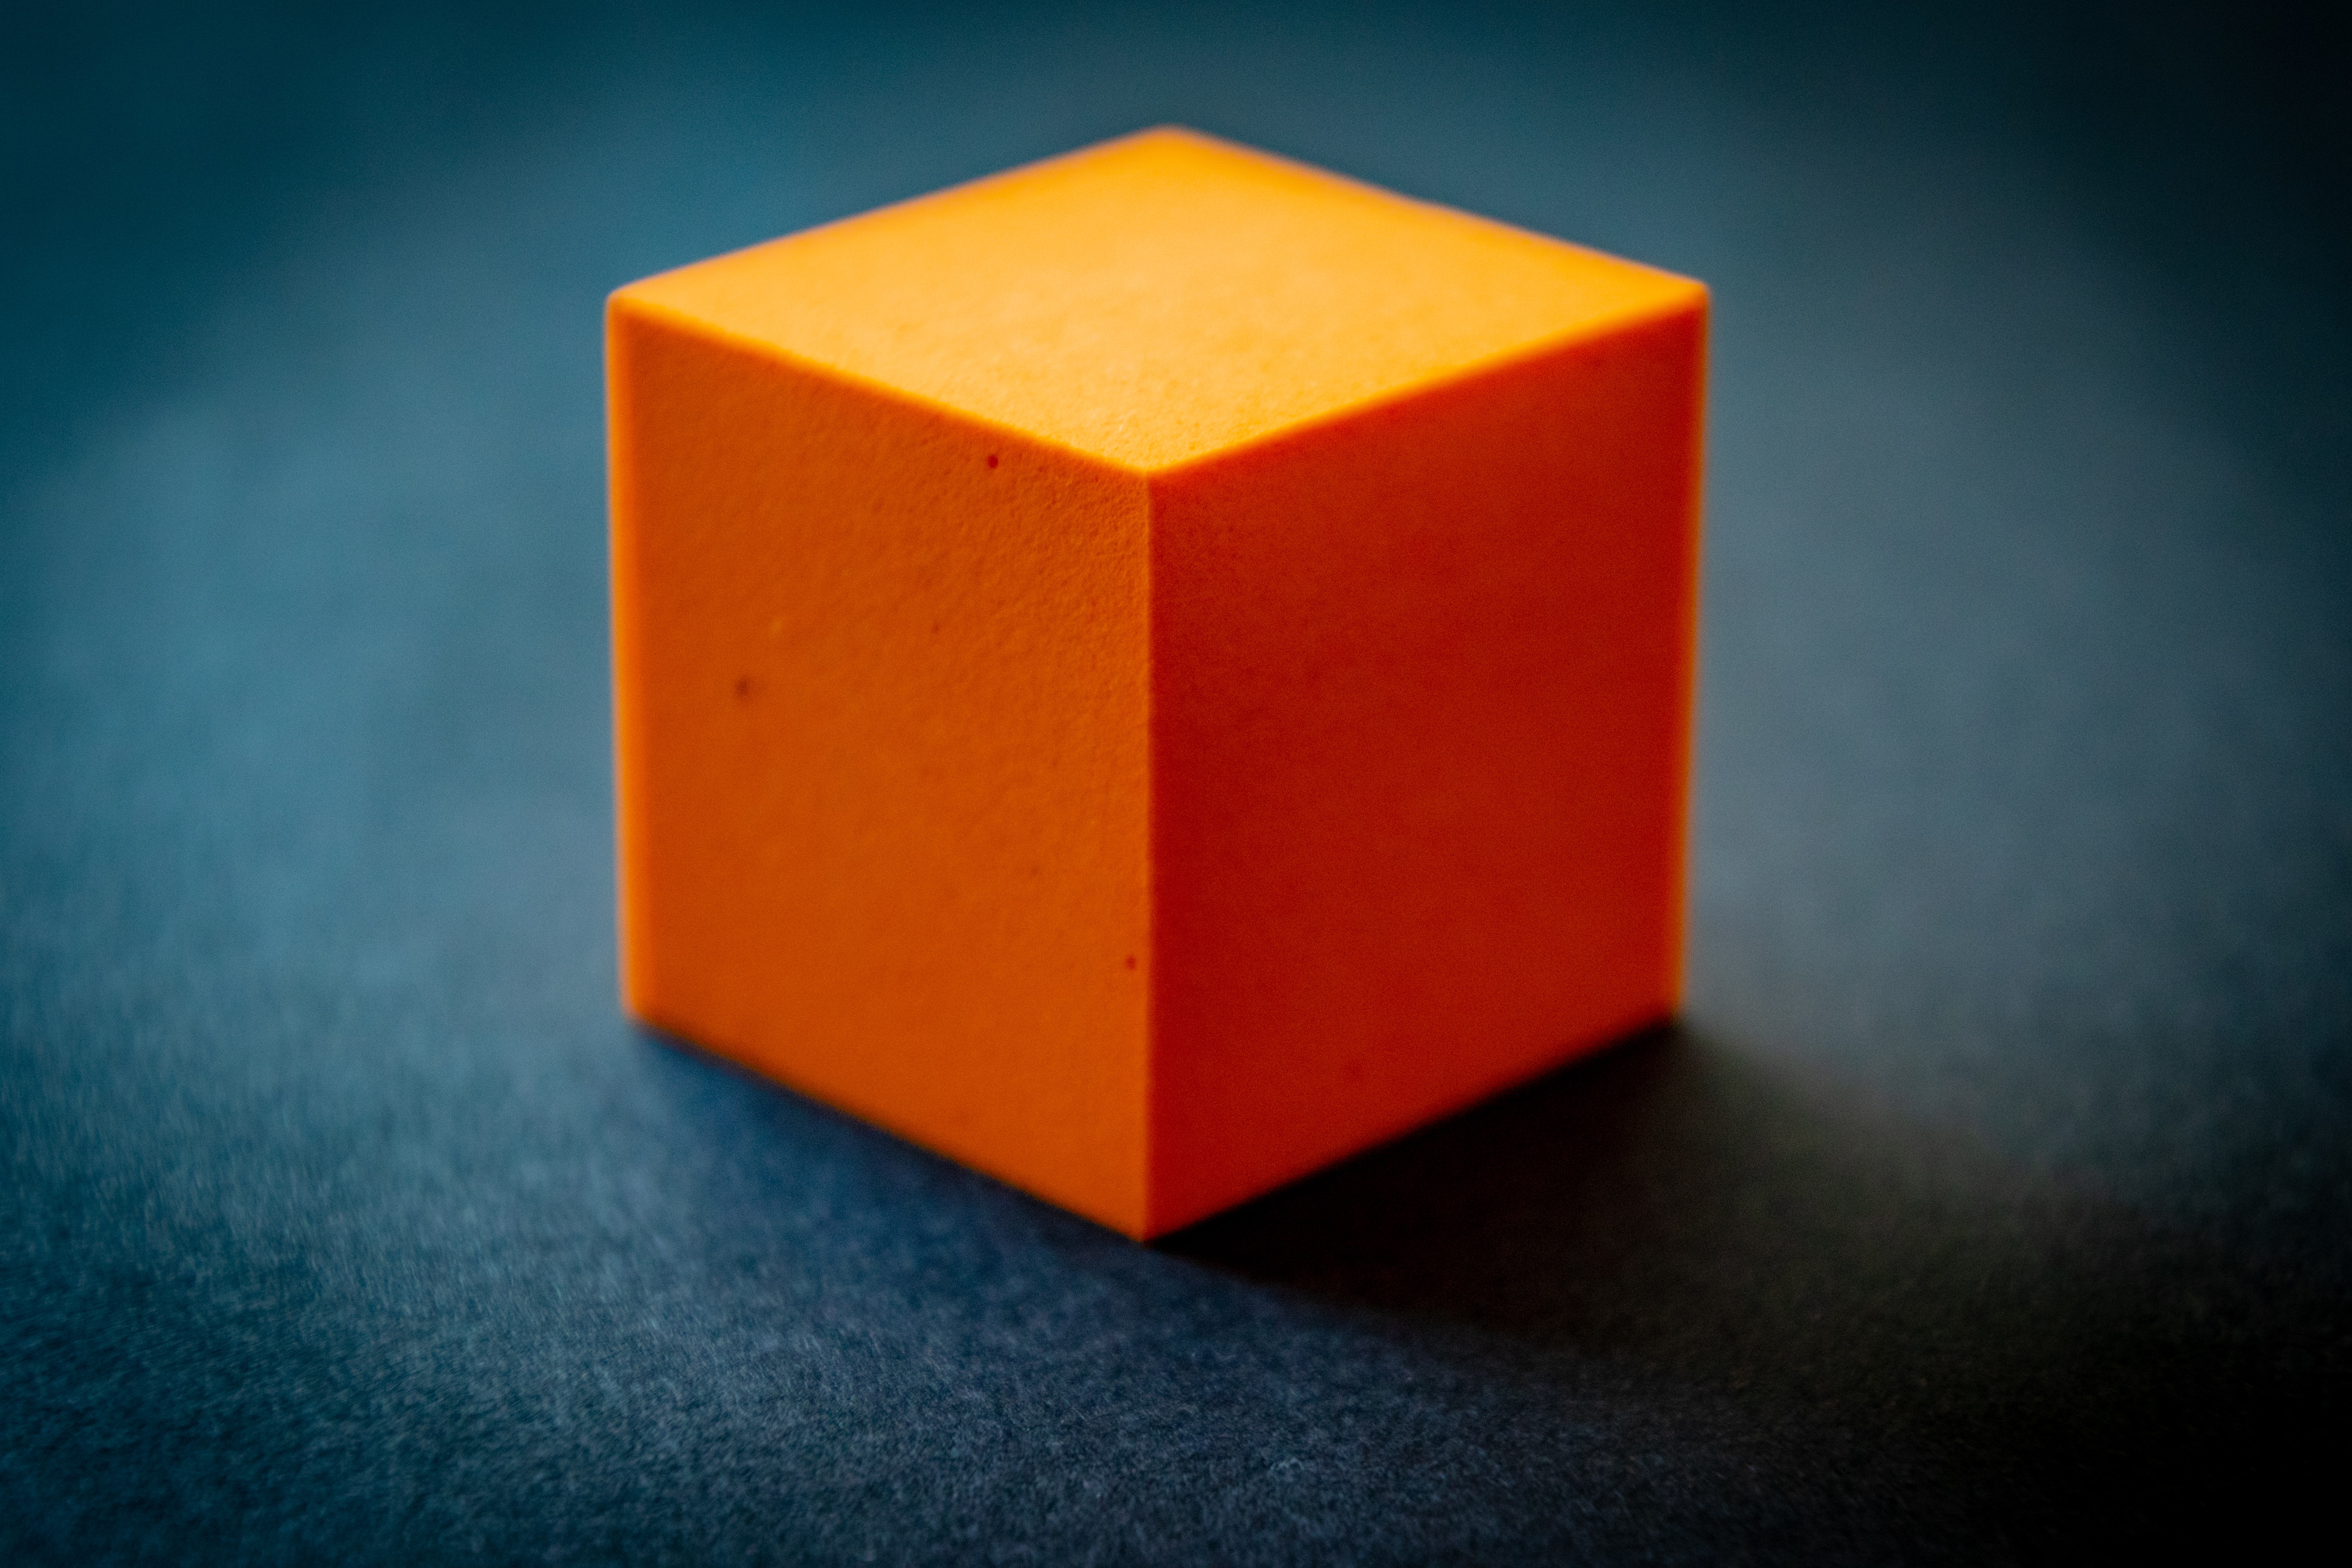
orange, yellow, toy